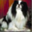
Label: dog